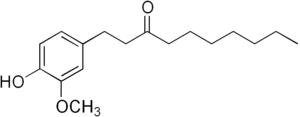
Le Paradol ou-paradol, est un composé phénolique au goût piquant.